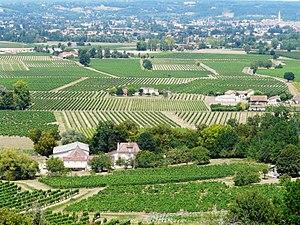
Le vignoble du Bergeracois au sud de Bergerac, Dordogne, France. En haut, à droite, la ville de Bergerac.
Le côtes-de-bergerac est un vin produit dans le vignoble du Sud-Ouest de la France et uniquement dans le département de la Dordogne. C'est une appellation locale au sein de l'AOC Bergerac qui bénéficie d'une appellation d'origine contrôlée spécifique.